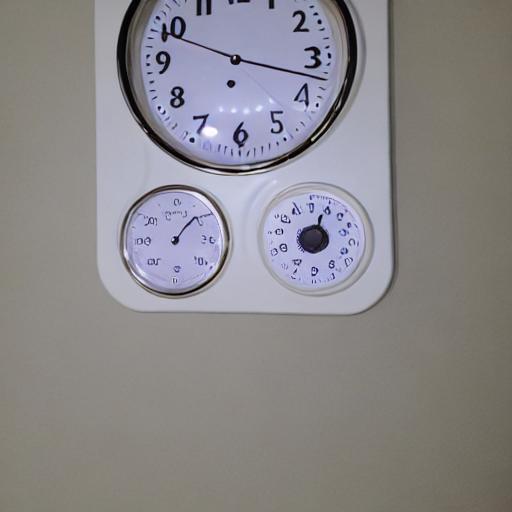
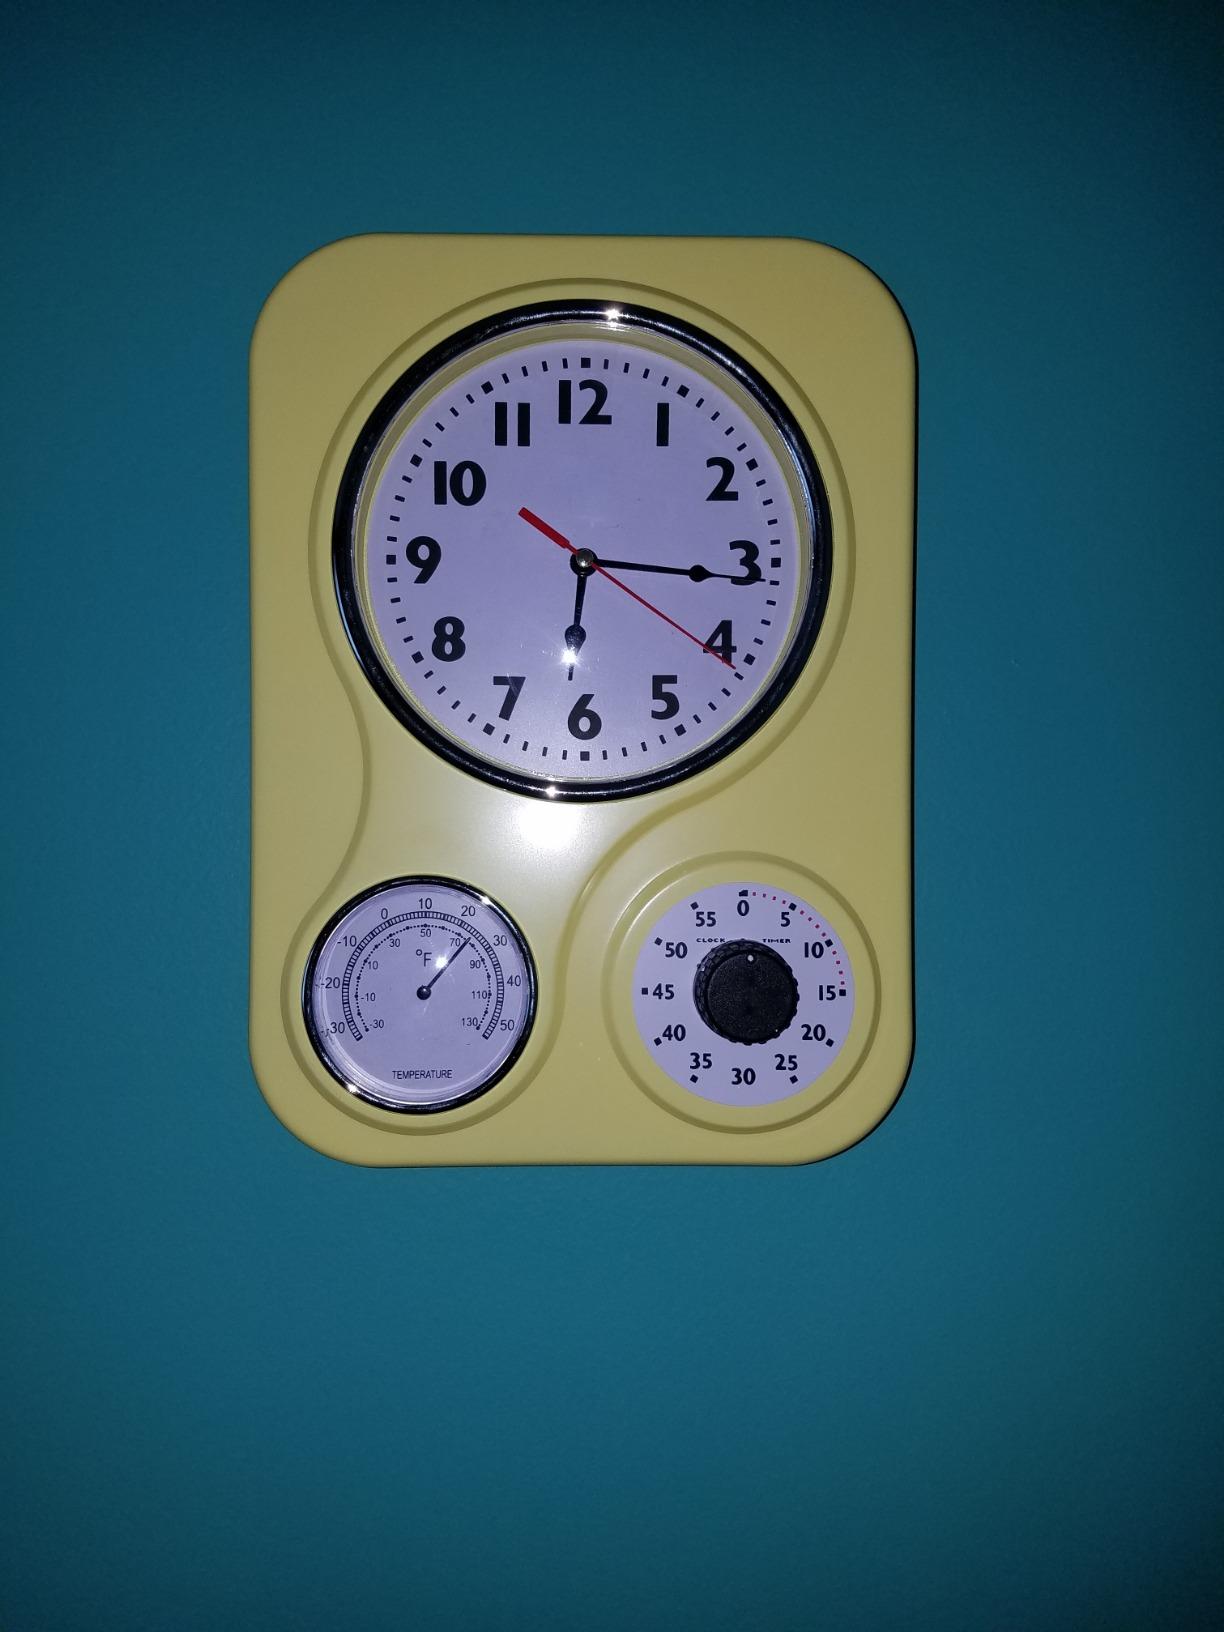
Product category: clock
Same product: no